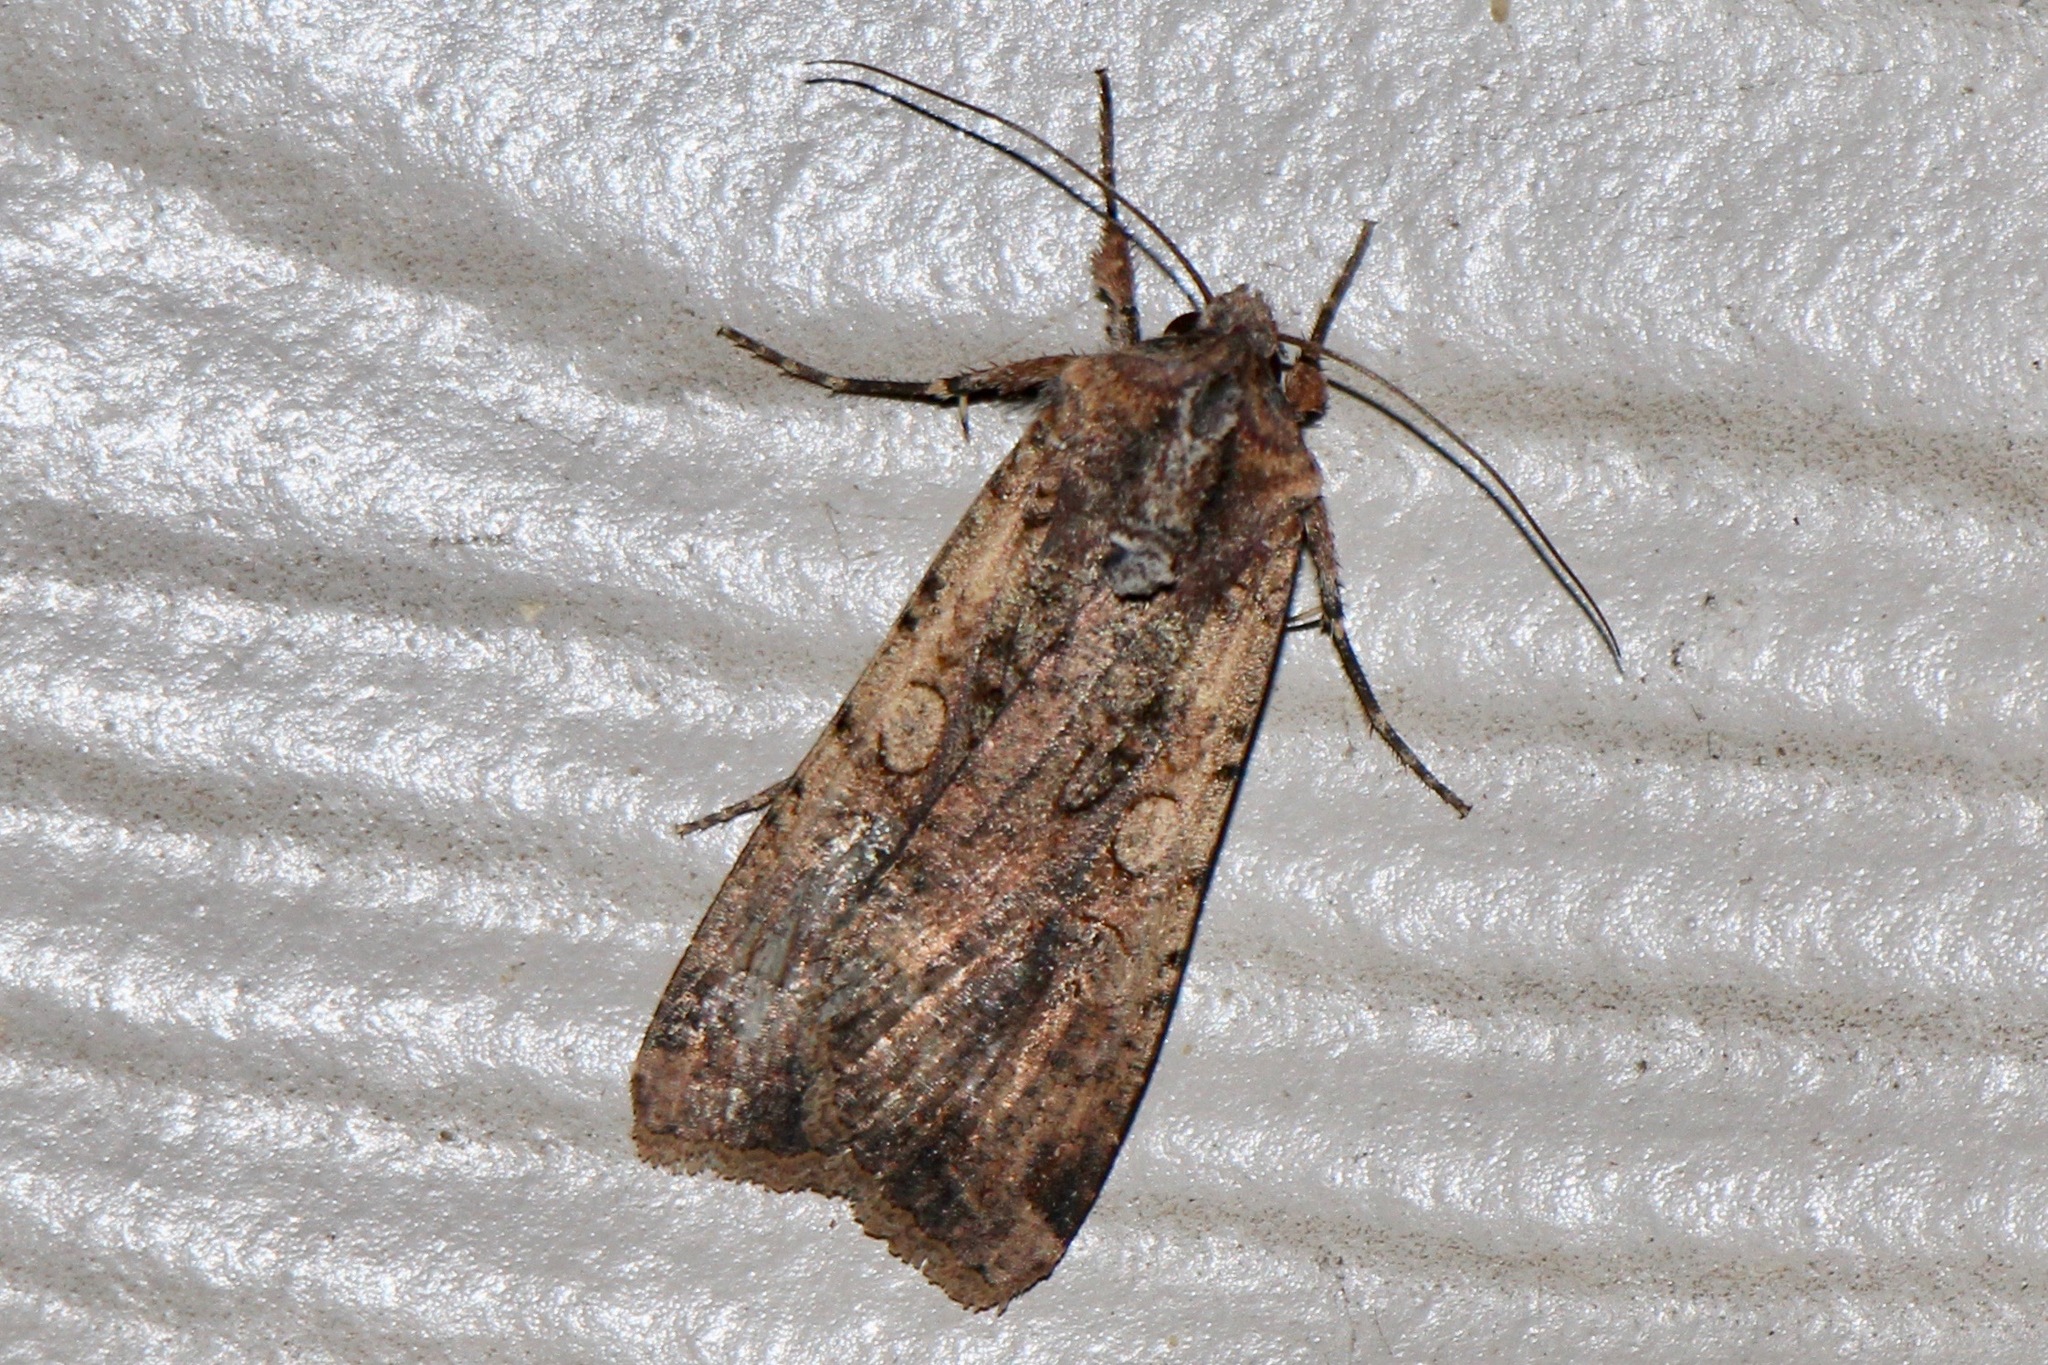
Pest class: cutworms